Geff Noblet

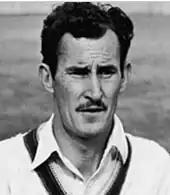
Noblet in 1952

Geffery Noblet (14 September 1916 – 16 August 2006) was an Australian cricketer who played in three Test matches from 1950 to 1953.